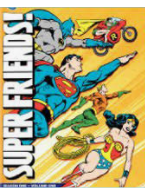
Portrait style: Cartoon Portrait